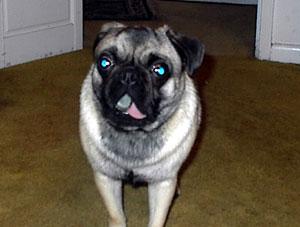
Breed: pug